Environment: real
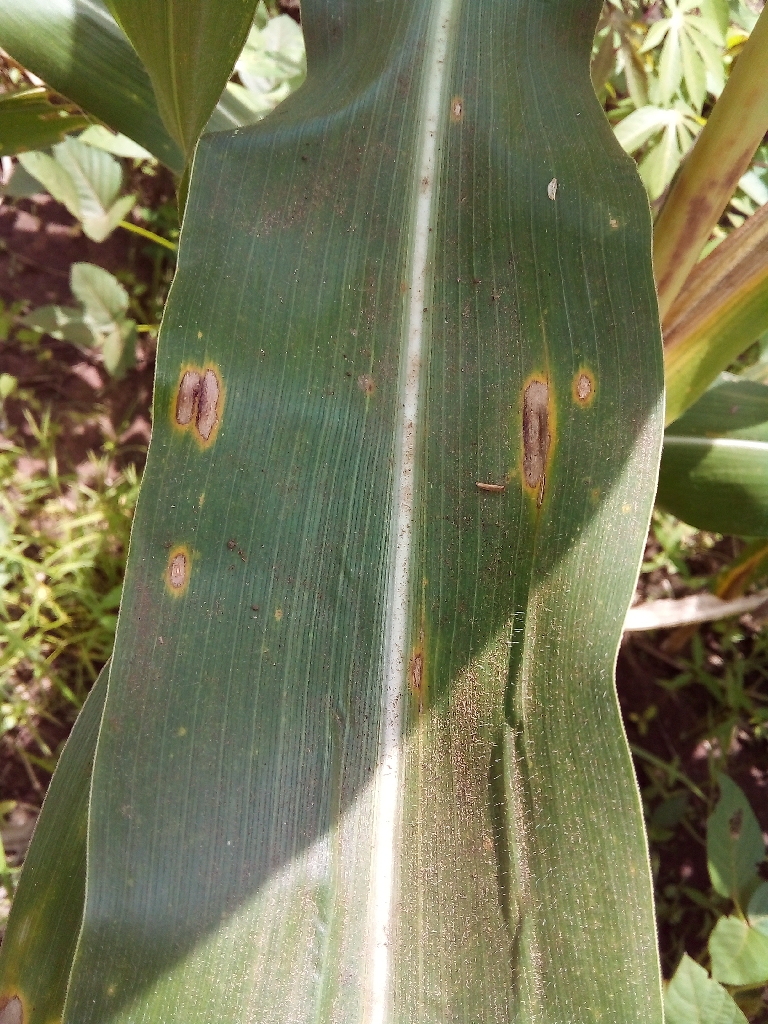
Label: northern_corn_leaf_blight